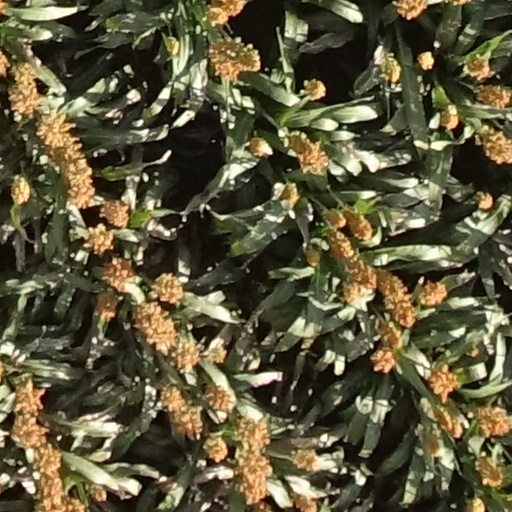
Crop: sorghum